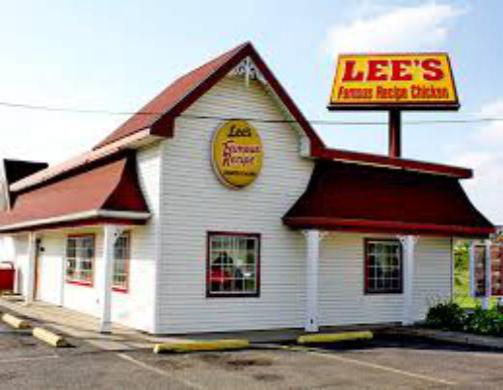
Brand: lee's famous recipe chicken
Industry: Food